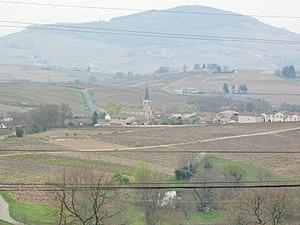
Vue du bourg de la route de Saint-Joseph vers le Clos Dessus
Lantignié est une commune française située dans le département du Rhône, en région Auvergne-Rhône-Alpes.